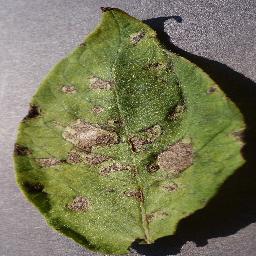
Etiqueta: Tizon_Temprano